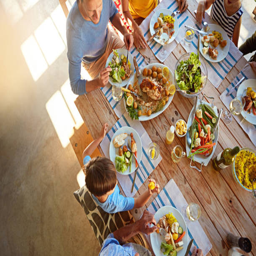
food and family make for the perfect sunday